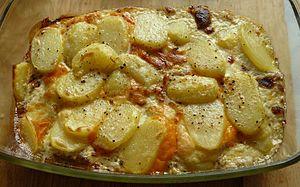
Un gratin est une préparation qui est cuite au four ou dont une partie de la cuisson se passe au four, en utilisant plus particulièrement le gril, ou à la salamandre, de telle sorte qu'il se forme en surface de la préparation une croûte plus ou moins légère et dorée.